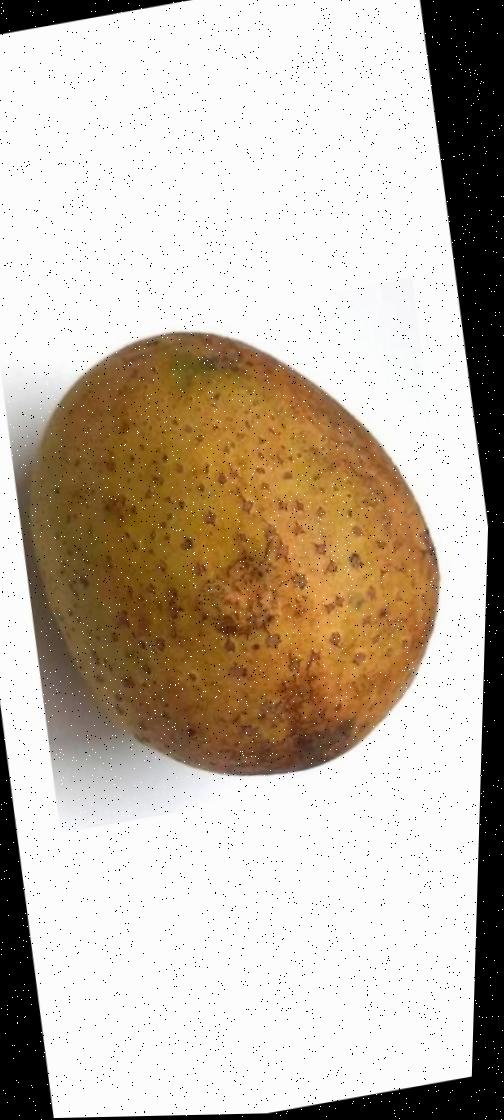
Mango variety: Gourmoti